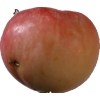
Label: Apple 10